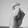
ASL letter: X